Annina Zamperini

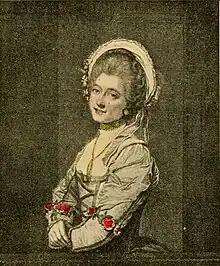
Signora Zamperini

Anna "Annina" Zamperini, sometimes given as Anna Zamperini, "Annina" being a diminutive form of Anna (c. 1745- "fl." 1776) was an Italian soprano who performed in European opera houses during the latter half of the eighteenth century.